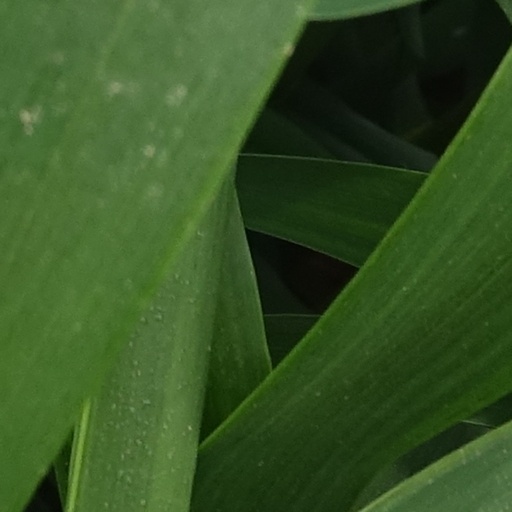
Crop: wheat